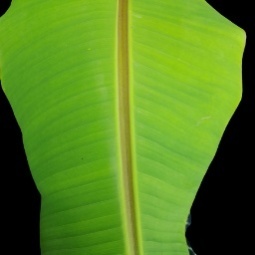
Label: Healthy